Membership Training in Korea

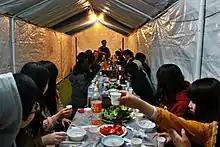
Scene of MT

Membership Training (MT) is an event held among university students in South Korea. These events last roughly two days and are considered a free-form training session, where students spend time socializing with peers in the same academic majors or clubs, often at a remote location.